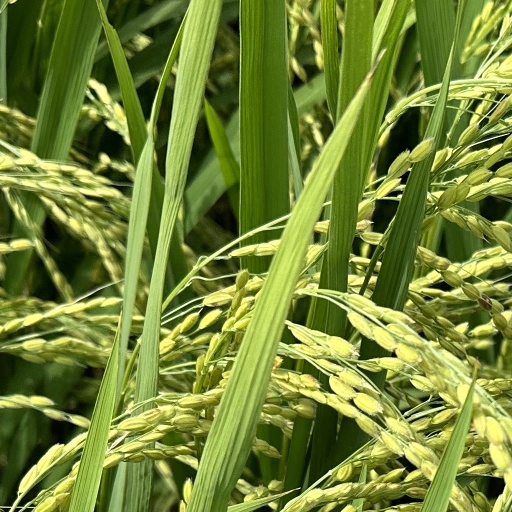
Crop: rice